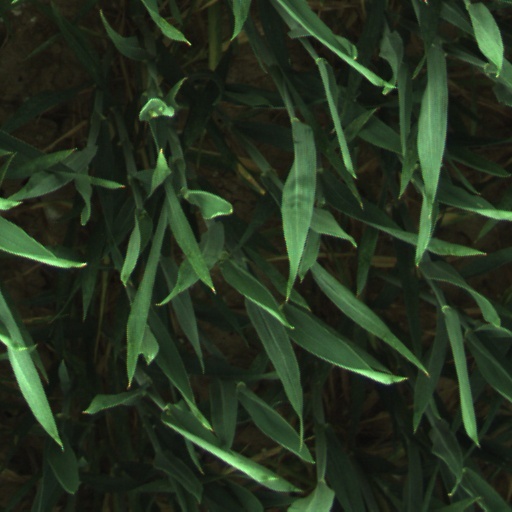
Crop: wheat